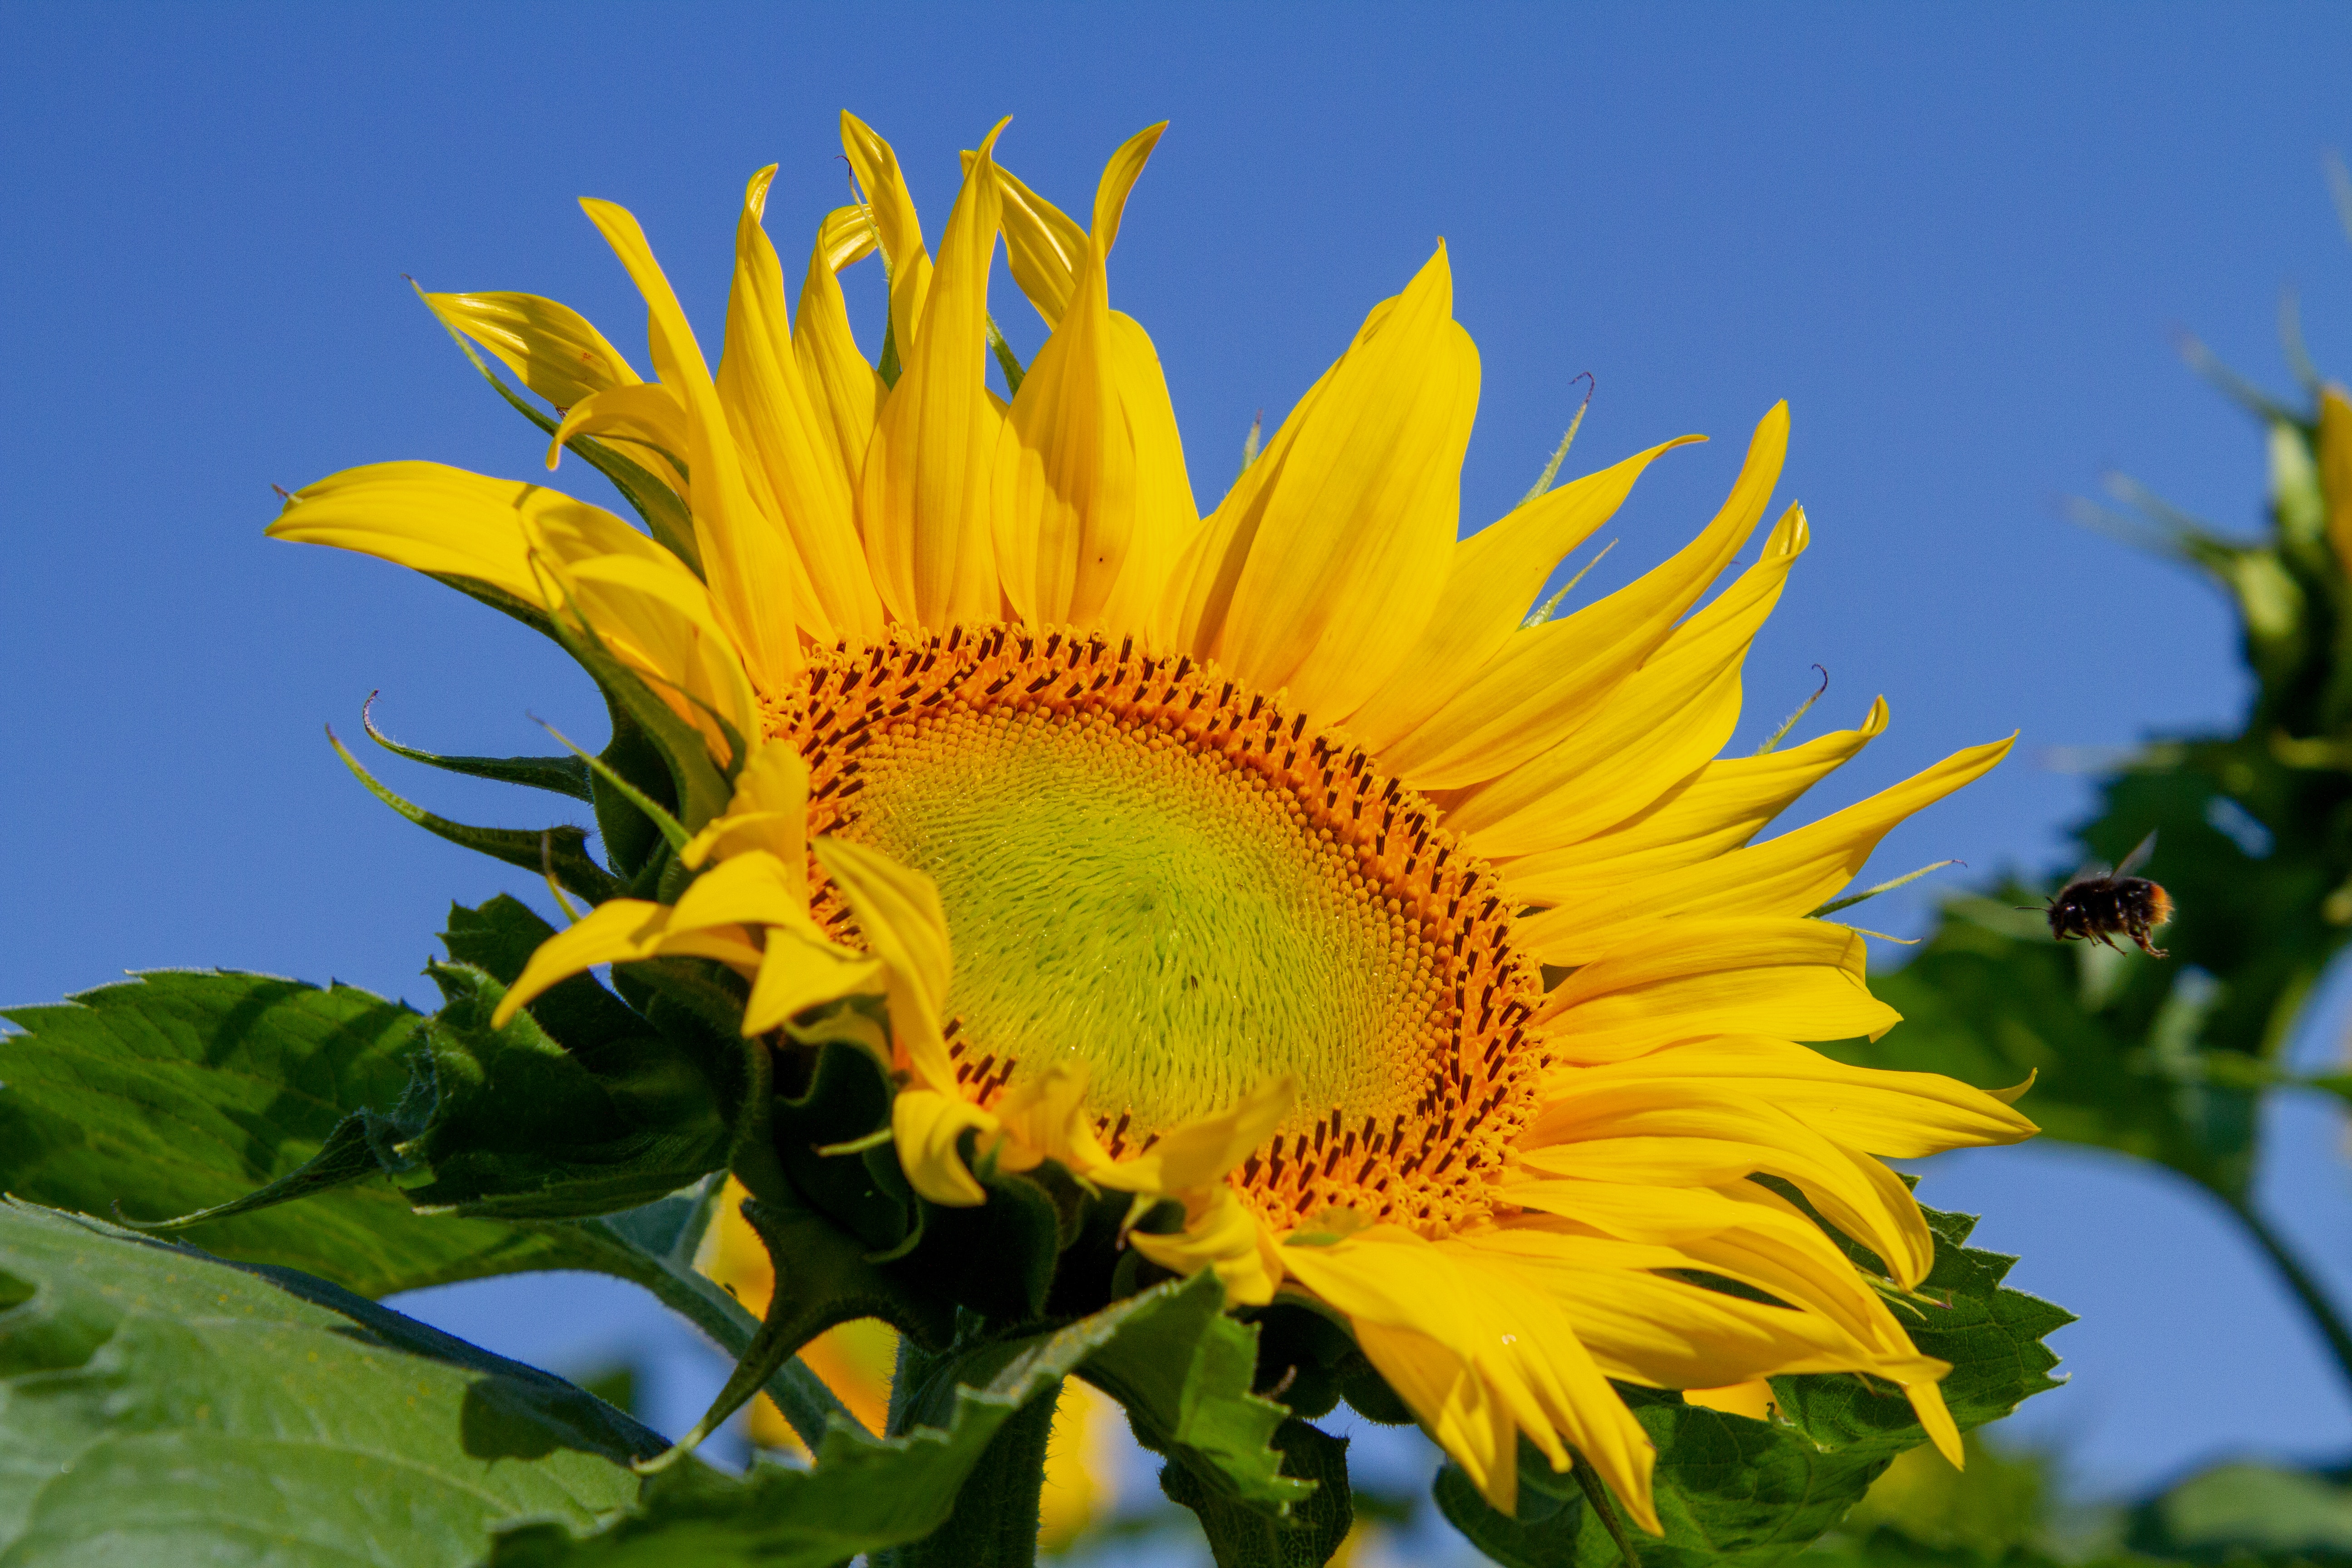
flower, sunflower, flowering plant, plant, yellow, sky, petal, sunflower seed, pollen, asterales, field, vegetarian food, daisy family, annual plant, wildflower, herbaceous plant, plantation, cuisine, perennial plant